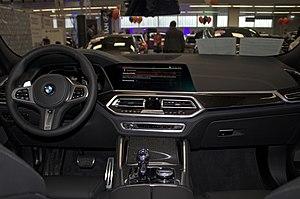
La BMW X6 est la première automobile de type SUV du constructeur automobile allemand BMW. La première génération est présentée au salon de Détroit 2008 et commercialisé la même année, la seconde en 2014 et la troisième en 2019.